Question: Please indicate a possible affordance area of the bench that can be used for sitting on
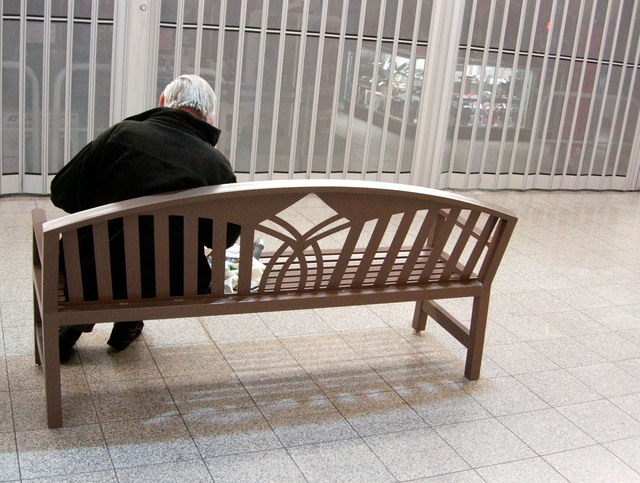
Answer: [33.5, 241, 485.5, 326]